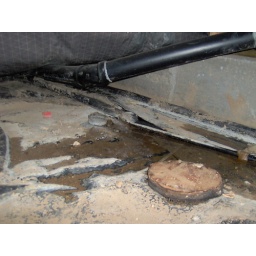
More standing water located underneath the house.